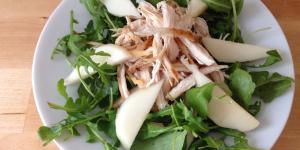
ensalada de rucula con pollo